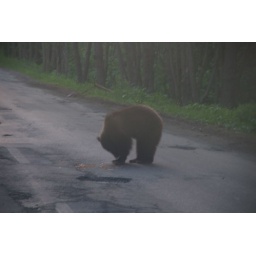
bear cub near Bran